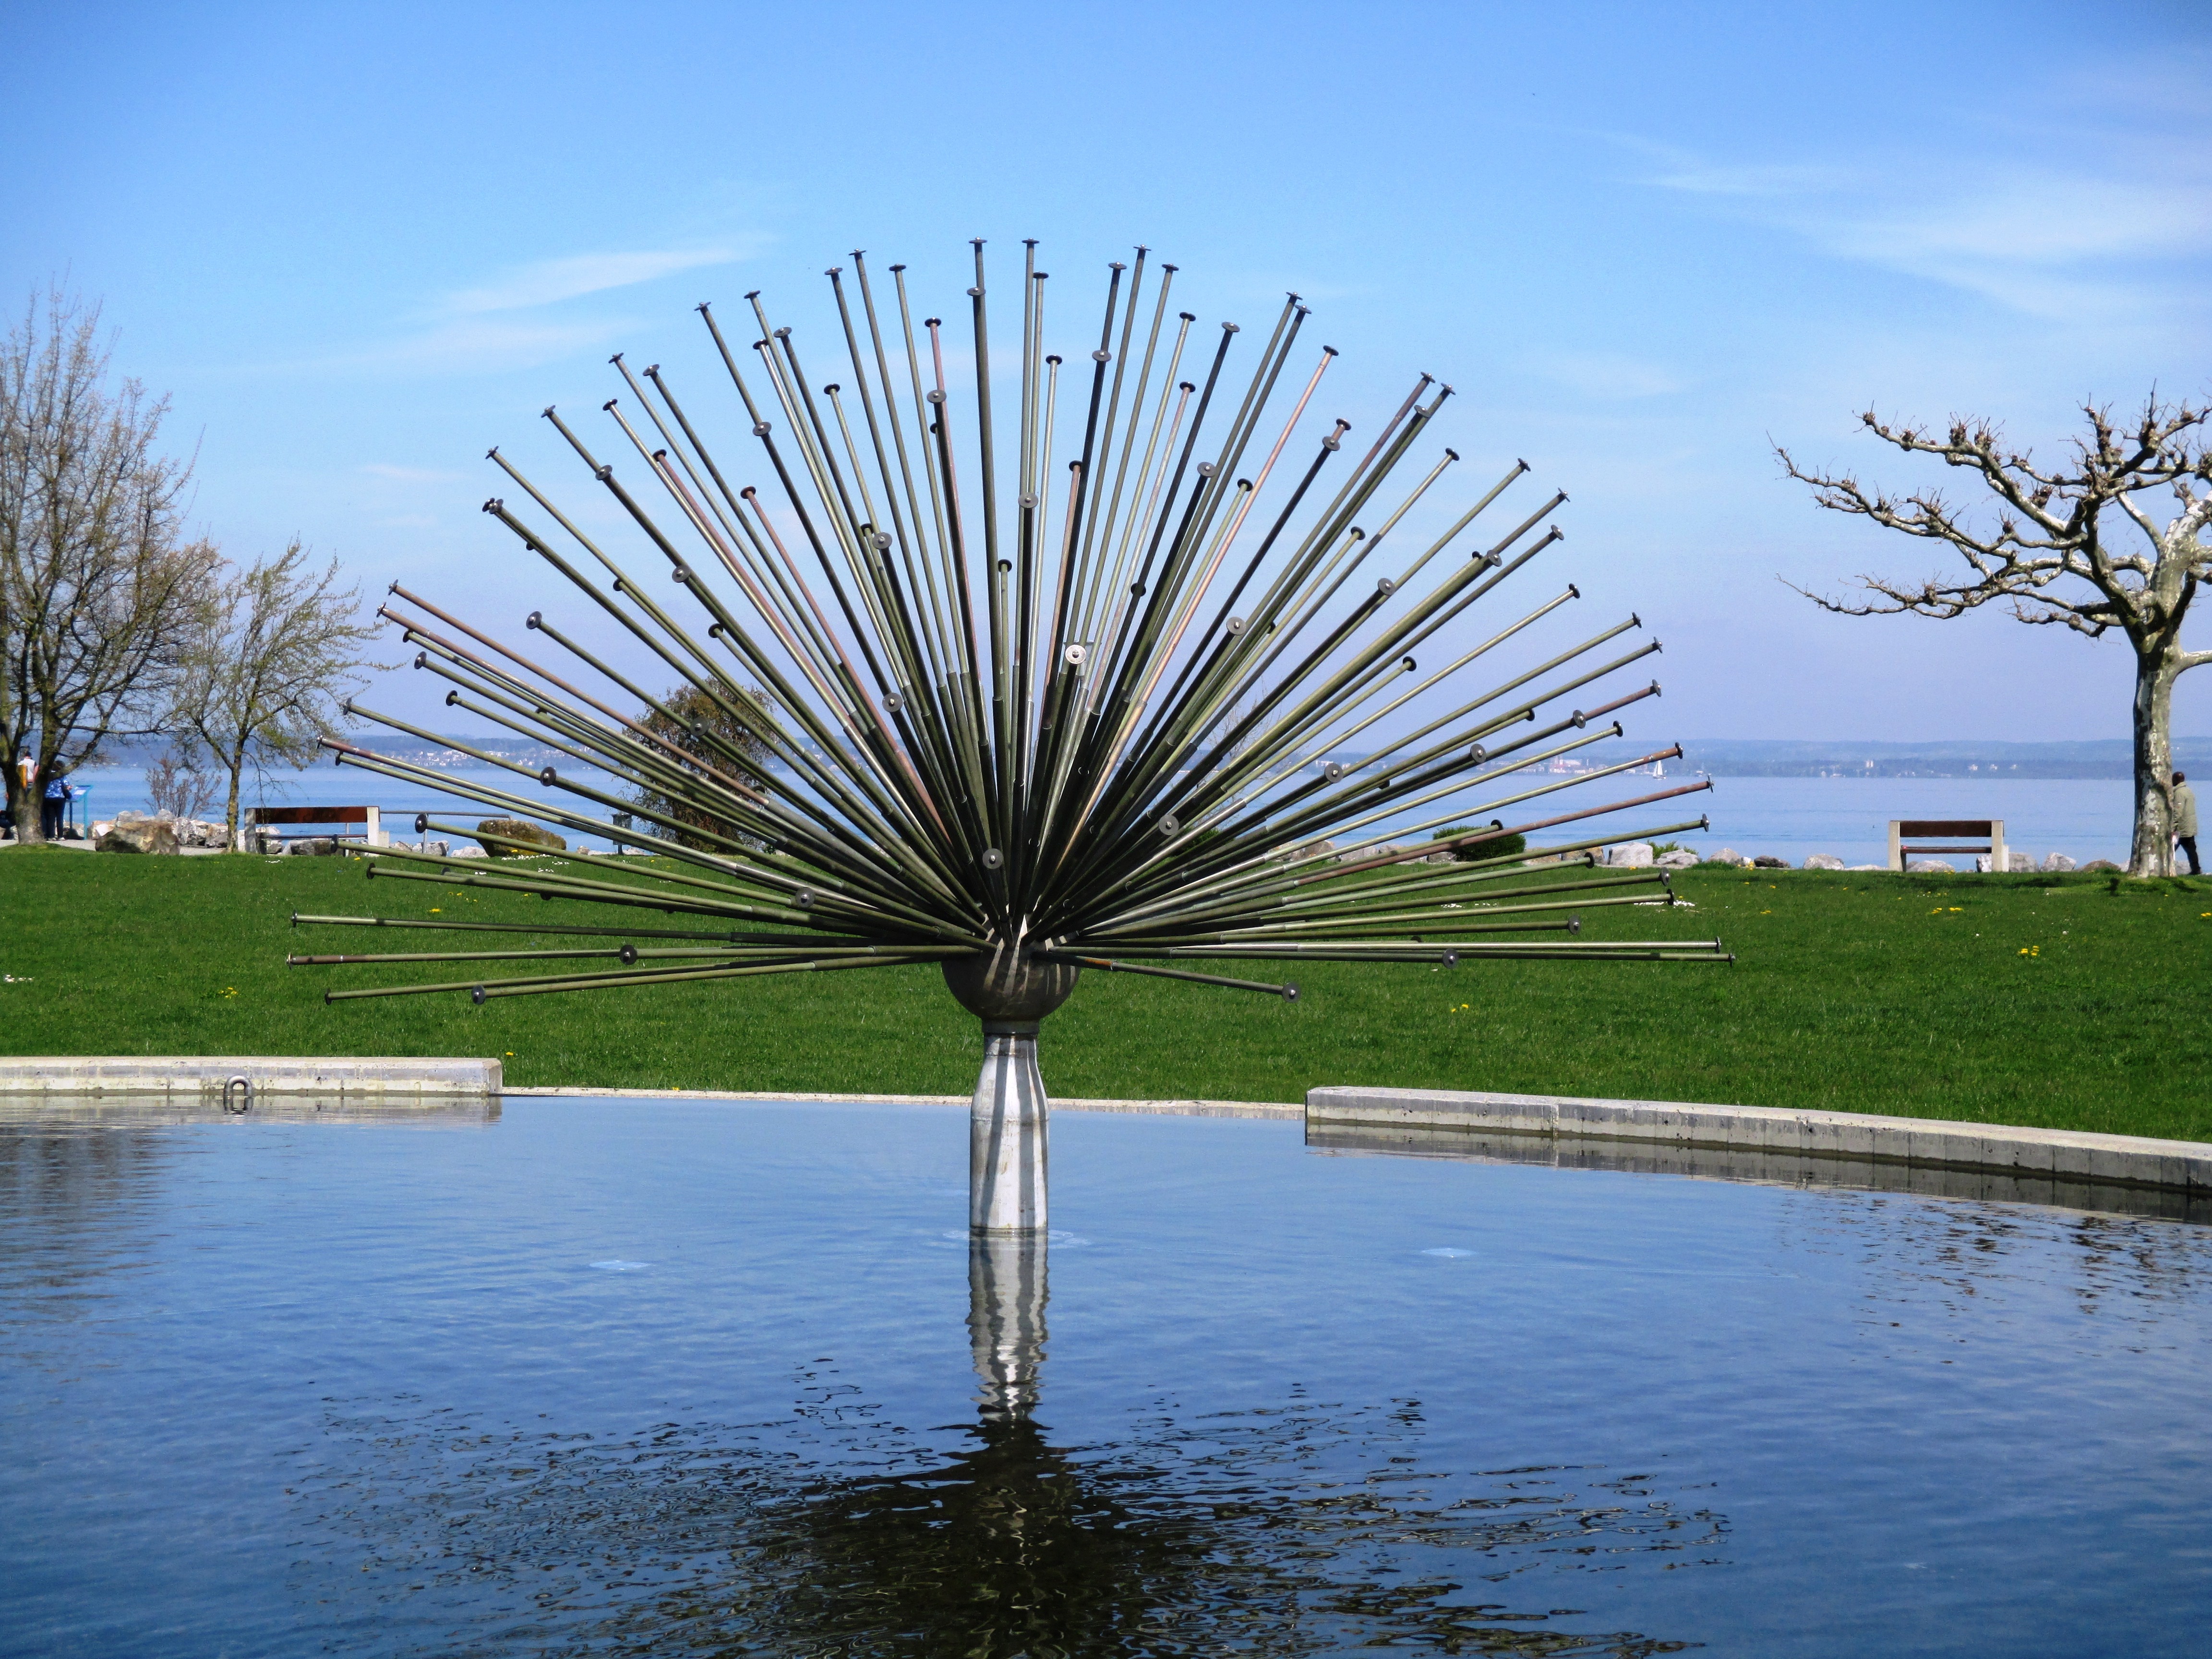
tree, water, grass, plant, sky, flower, wind, reflection, botany, garden, bank, fountain, water feature, lake constance, romanshorn, woody plant, arecales, palm family, flower shaped, asco fountain